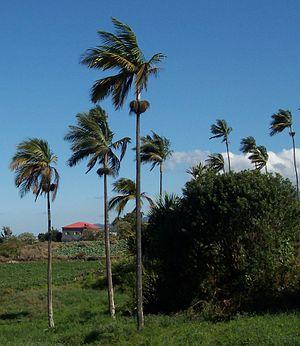
Palmiste blanc (Dictyosperma album) - groupe dans les champs, La Réunion
"Le palmiste blanc est un palmier endémique des îles Mascareignes à grandes feuilles pennées. Il peut atteindre plus de 20 m de hauteur. Il résiste particulièrement aux cyclones, d'où l'un de ses noms en anglais ""Hurricane palm"".